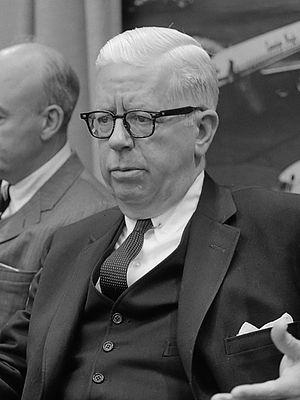
Le Coinage Act of 1965 est une loi américaine qui élimine l'argent des pièces de dix cents et d'un quart de dollar en circulation aux États-Unis. Elle réduit également la teneur en argent du demi-dollar de 90 à 40 pour cent ; l'argent du demi-dollar est ensuite éliminé par une loi de 1970.
Henry Hammill Fowler, né le 5 septembre 1908 à Roanoke et mort le 3 janvier 2000 à Alexandria, est un juriste et homme politique américain. Membre du Parti démocrate, il est secrétaire du Trésor entre 1965 et 1968 dans l'administration du président Lyndon B. Johnson.